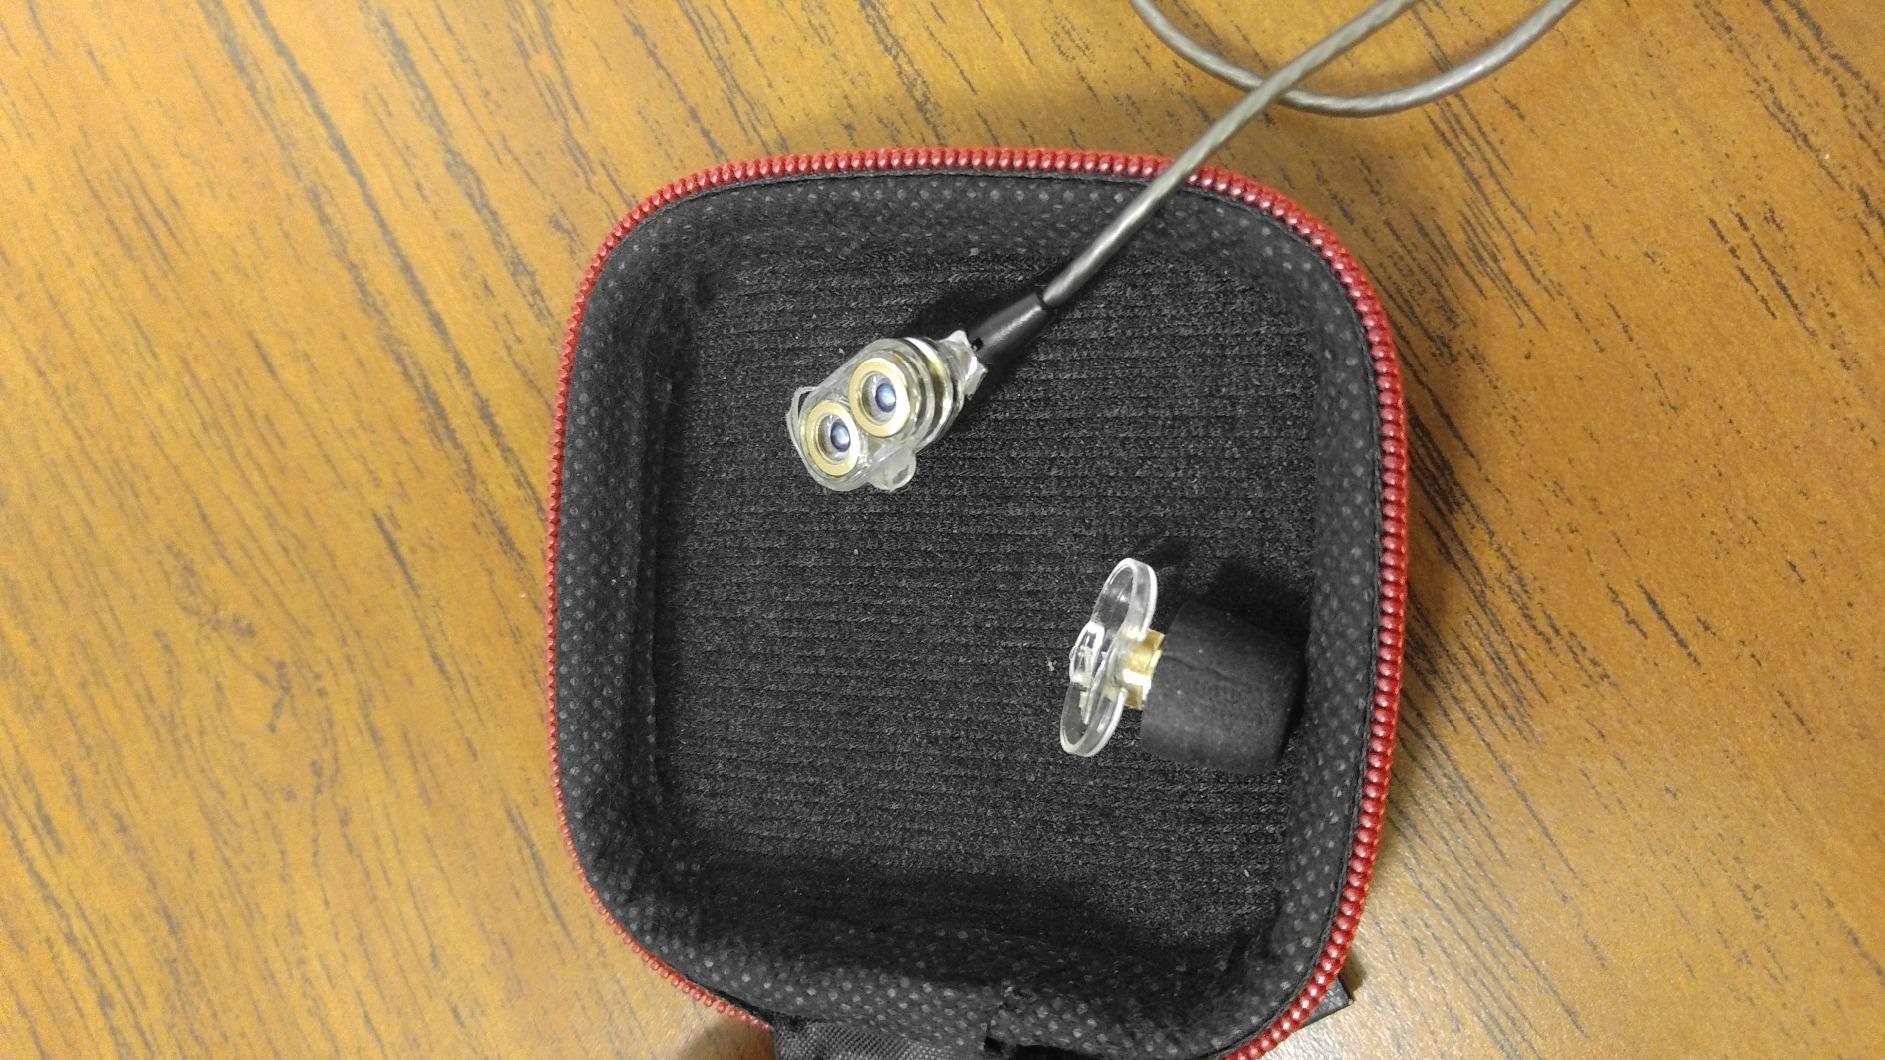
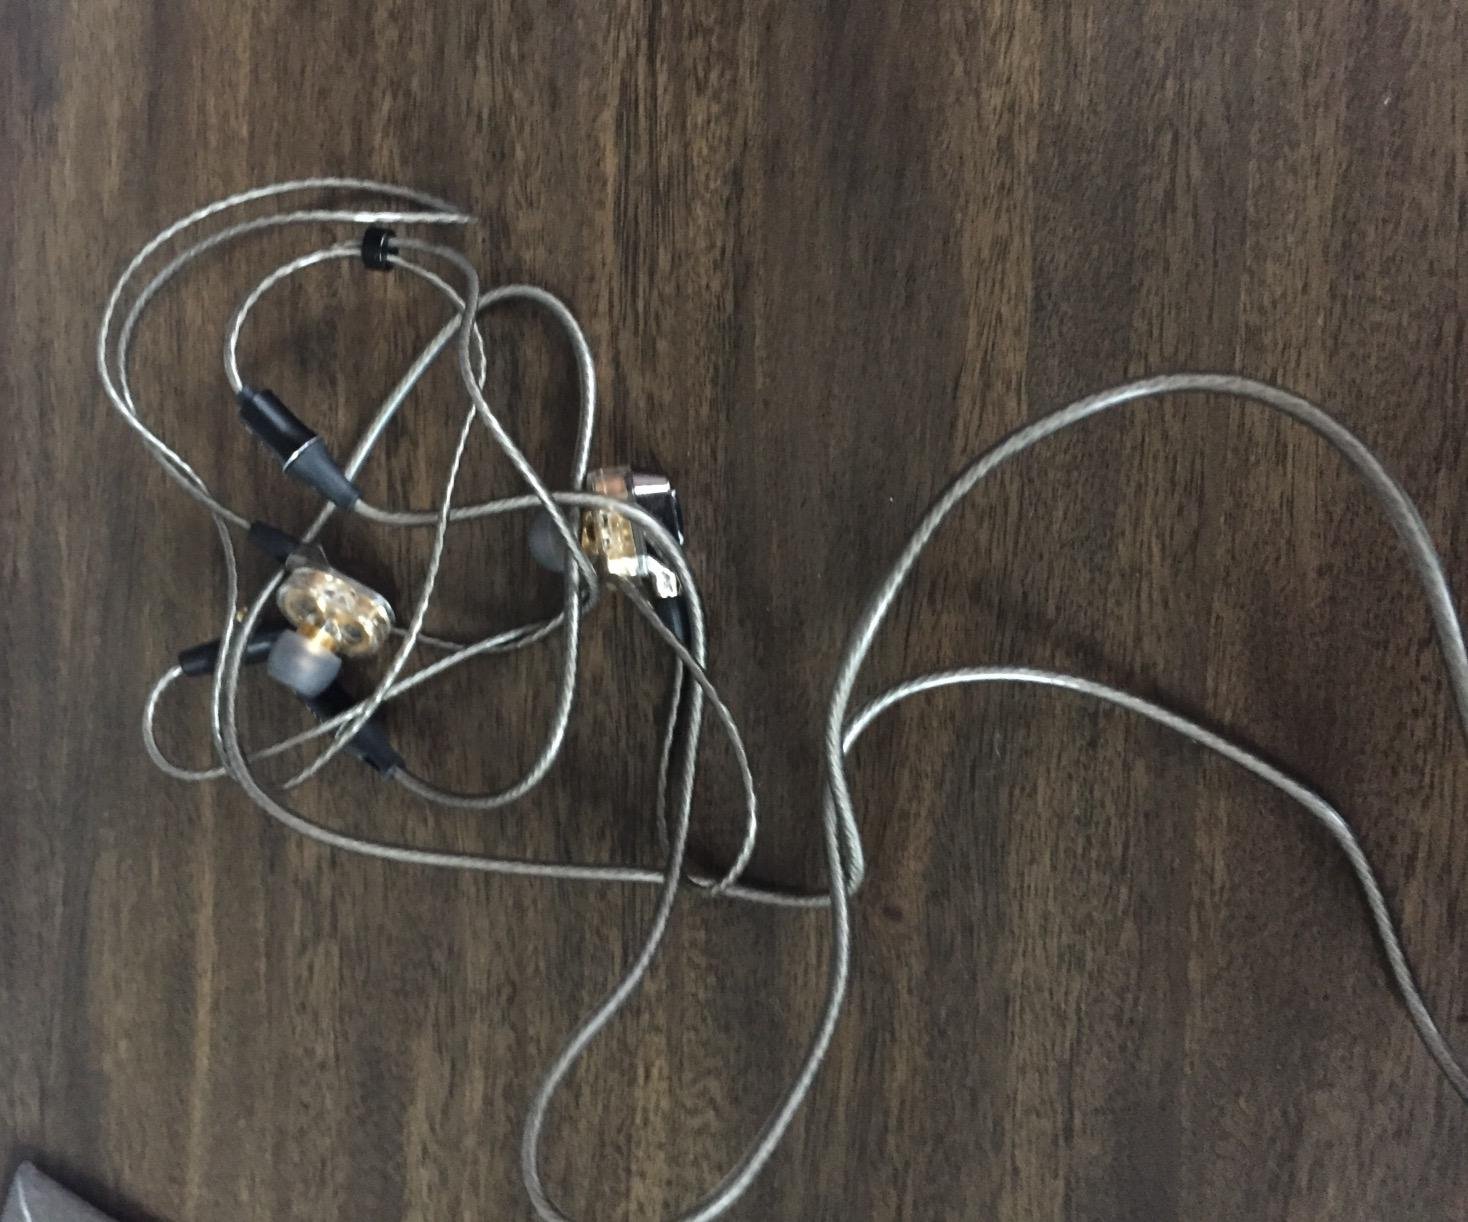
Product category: headphones
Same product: yes